Alexander Schnell

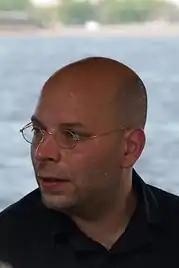

Alexander Schnell is a German philosopher and professor at the University of Wuppertal.